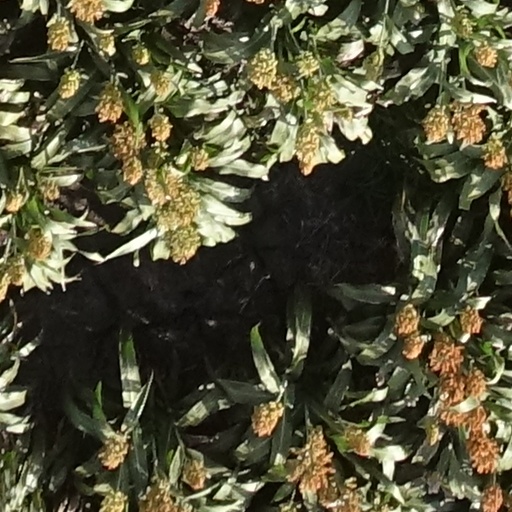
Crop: sorghum